Richard D'Oyly Carte

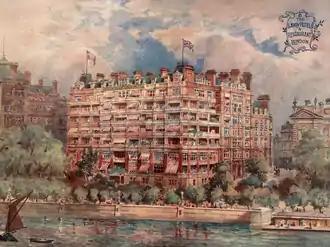
Savoy Hotel viewed from the Thames, 1890s

The Savoy Hotel, designed by the architect Thomas Edward Collcutt, opened in 1889. Financed by profits from "The Mikado", it was the first hotel lit by electric lights and the first with electric lifts. In the 1890s, under its famous manager, César Ritz, and chef Auguste Escoffier, it became a well-known luxury hotel and would generate more income and contribute more to the D'Oyly Carte fortunes than any other enterprise, including the opera companies. Carte later acquired and refurbished Claridge's (1893), The Grand Hotel in Rome (1896), Simpson's-in-the-Strand (1898) and The Berkeley (1900).